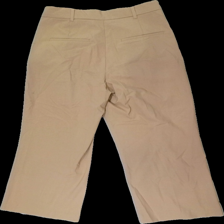
View: back
Type: Trousers
Category: Ladies
Brand: Zara
Colors: Brown
Material: 51% cotton 49% polyester
Cut: Regular
Size: S
Season: All
Stains: Minor
Price range: <50
Recommended usage: Reuse